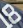
Number: 8